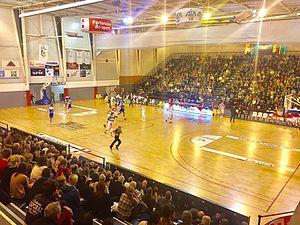
Matche de championnat de France de Pro B entre Aix Maurienne Basket et Chorale Roanne Basket à la halle Marlioz d'Aix-les-Bains en Savoie.
Aix Maurienne Savoie Basket, également connu sous le sigle AMSB, est un club français de basket-ball évoluant en Pro B, basé à Aix-les-Bains.